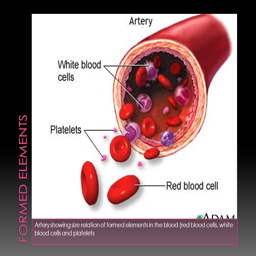
artery showing size relation of formed elements in the blood